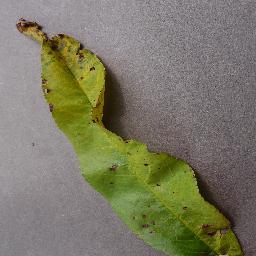
Label: Peach___Bacterial_spot